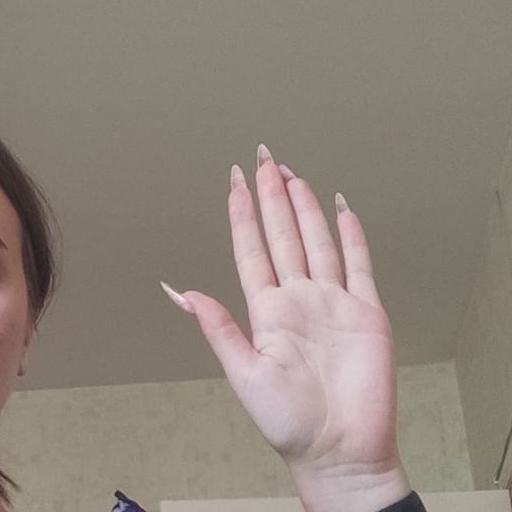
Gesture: stop